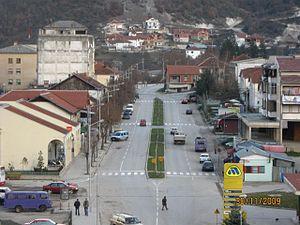
Makedonski Brod ou Brod est une municipalité et une petite ville de l'ouest de la Macédoine du Nord. Elle comptait 7 141 habitants en 2002 et fait 888,97 km². La ville en elle-même compte 3 740 habitants, le reste de la population de la municipalité vivant dans les villages alentour.